Heath Slater

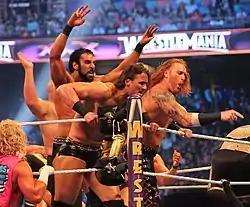
3MB at WrestleMania XXX in April 2014

On the September 21, 2012, episode of "SmackDown", Drew McIntyre and Jinder Mahal interfered in Slater's match against Brodus Clay by attacking Clay. The trio later settled for the name of the Three Man Band, or 3MB for short. Slater would then go on to become the brash and confident leader of the 3MB. From October 2012, 3MB racked up many wins against Team Co-Bro (Santino Marella and Zack Ryder) and the Usos, all of them due to illegal interference. At , 3MB's winning streak came to an end at the hands of The Miz, Alberto Del Rio and the Brooklyn Brawler. The next night at the Slammy Awards, 3MB lost again to Miz, Del Rio, and Tommy Dreamer. McIntyre and Mahal often interfered in Slater's matches on Slater's behalf, defending the leader of the trio. On the "20th Anniversary of Raw" on January 14, 3MB won an Over the Top Challenge against Sheamus. Slater and McIntyre represented 3MB in the NXT Tag Team Championship tournament to crown the inaugural champions, but lost in the first round by Adrian Neville and Oliver Grey on the January 23 "NXT". He competed in the Royal Rumble coming from number 10, but was eliminated by John Cena. On the April 12 episode of "SmackDown" Slater, along with the rest of 3MB, attempted to ambush Triple H as he was addressing Brock Lesnar, however The Shield then came out and attacked them. On the April 15 episode on "Raw", 3MB called out The Shield but instead, Brock Lesnar came out and attacked the three of them, delivering the F-5 on Slater twice on the barricade. Two weeks later on "Raw", 3MB attacked The Shield, who would quickly turn the tables on them. Team Hell No came to the ring, seemingly to aid 3MB, but The Shield escaped and Team Hell No attacked 3MB instead. Over the next couple months, the group continued being used as part-timers but mostly as jobbers, while doing that on the main brand TV shows they would feud with Zack Ryder on "Superstars".